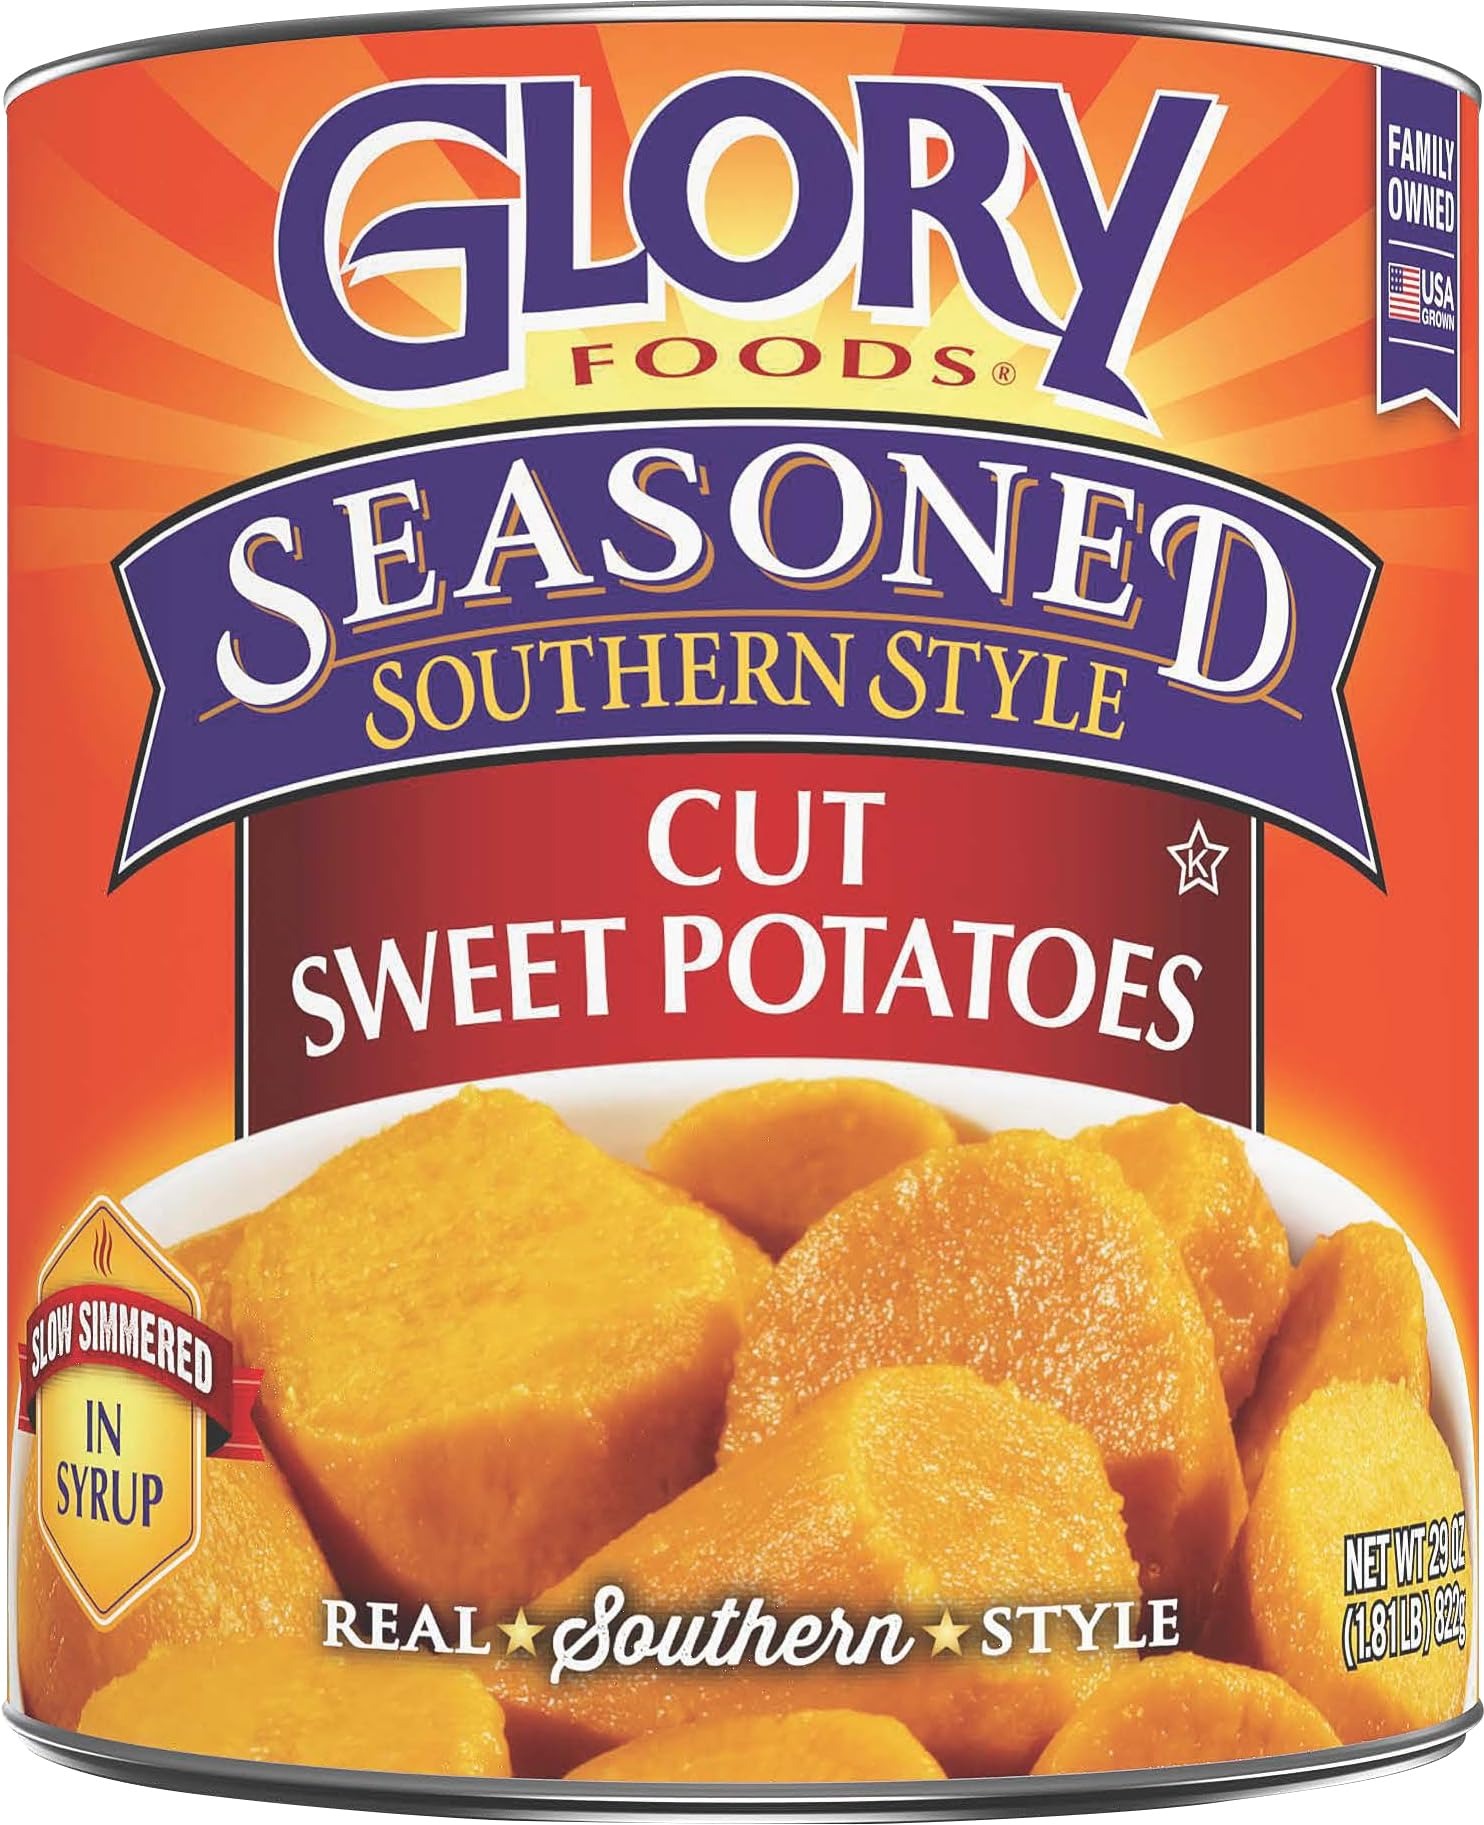
Item Name: Glory: Sweet Potato, Cut, 29 OZ
Bullet Point 1: The remaining 20% comes from our highly reputable farmers throughout the United States.
Bullet Point 2: Cooking for family and friends is the heart and soul of everything we do. It's a heritage of love passed down through generations of Southern cooks, from a time when every meal was a celebration.
Bullet Point 3: And Glory is here to help you make every meal a celebration! Have fun!
Bullet Point 4: Every can and package is loaded with the home-cooked flavor of a Southern kitchen.
Bullet Point 5: We do all the work and you get all the Glory.
Value: 29.0
Unit: Ounce

Price: 2.08